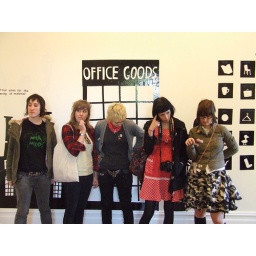
girl gang workin in the office